Adansonia digitata

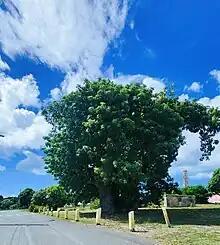
Grove Place Baobab on St. Croix.

The African baobab in Mahajanga, Madagascar, had a circumference of 21 metres by 2013. It became the symbol of the city and was formerly a place for executions and important meetings.